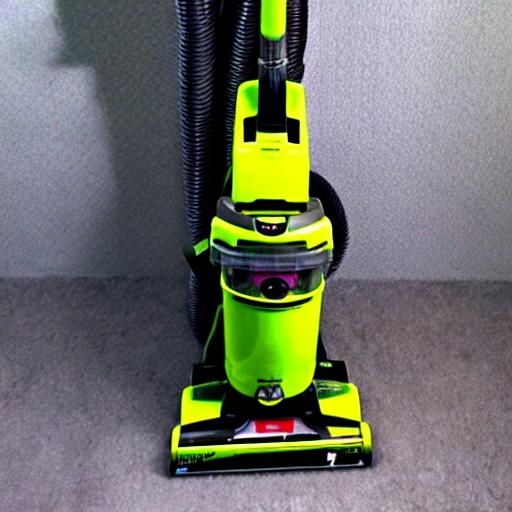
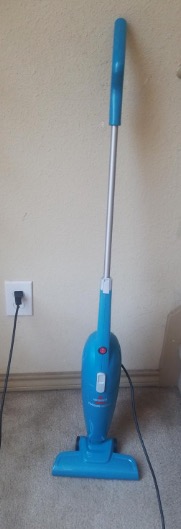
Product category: items_vacuum
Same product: no